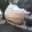
Label: ship